Ram Sahaya Yadav

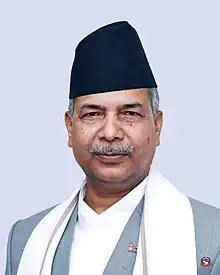
Official portrait, 2023

Ram Sahaya Prasad Yadav (born 24 July 1971) is a Nepalese politician who has been the 3rd Vice President of Nepal since 2023. Prior to his tenure as vice president he was a member of the Federal Parliament of Nepal from 2018 to 2023, and Minister for Forest and Environment from 2022 to 2023.